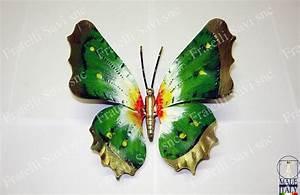
butterfly